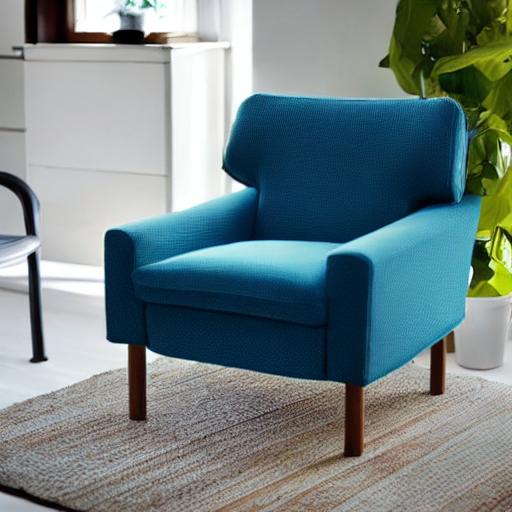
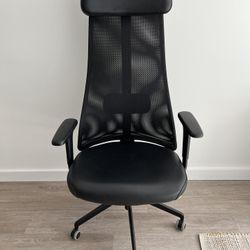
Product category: items_chair
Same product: no